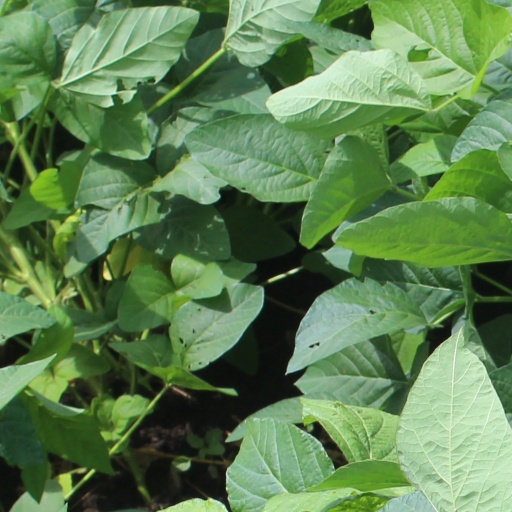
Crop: soybean